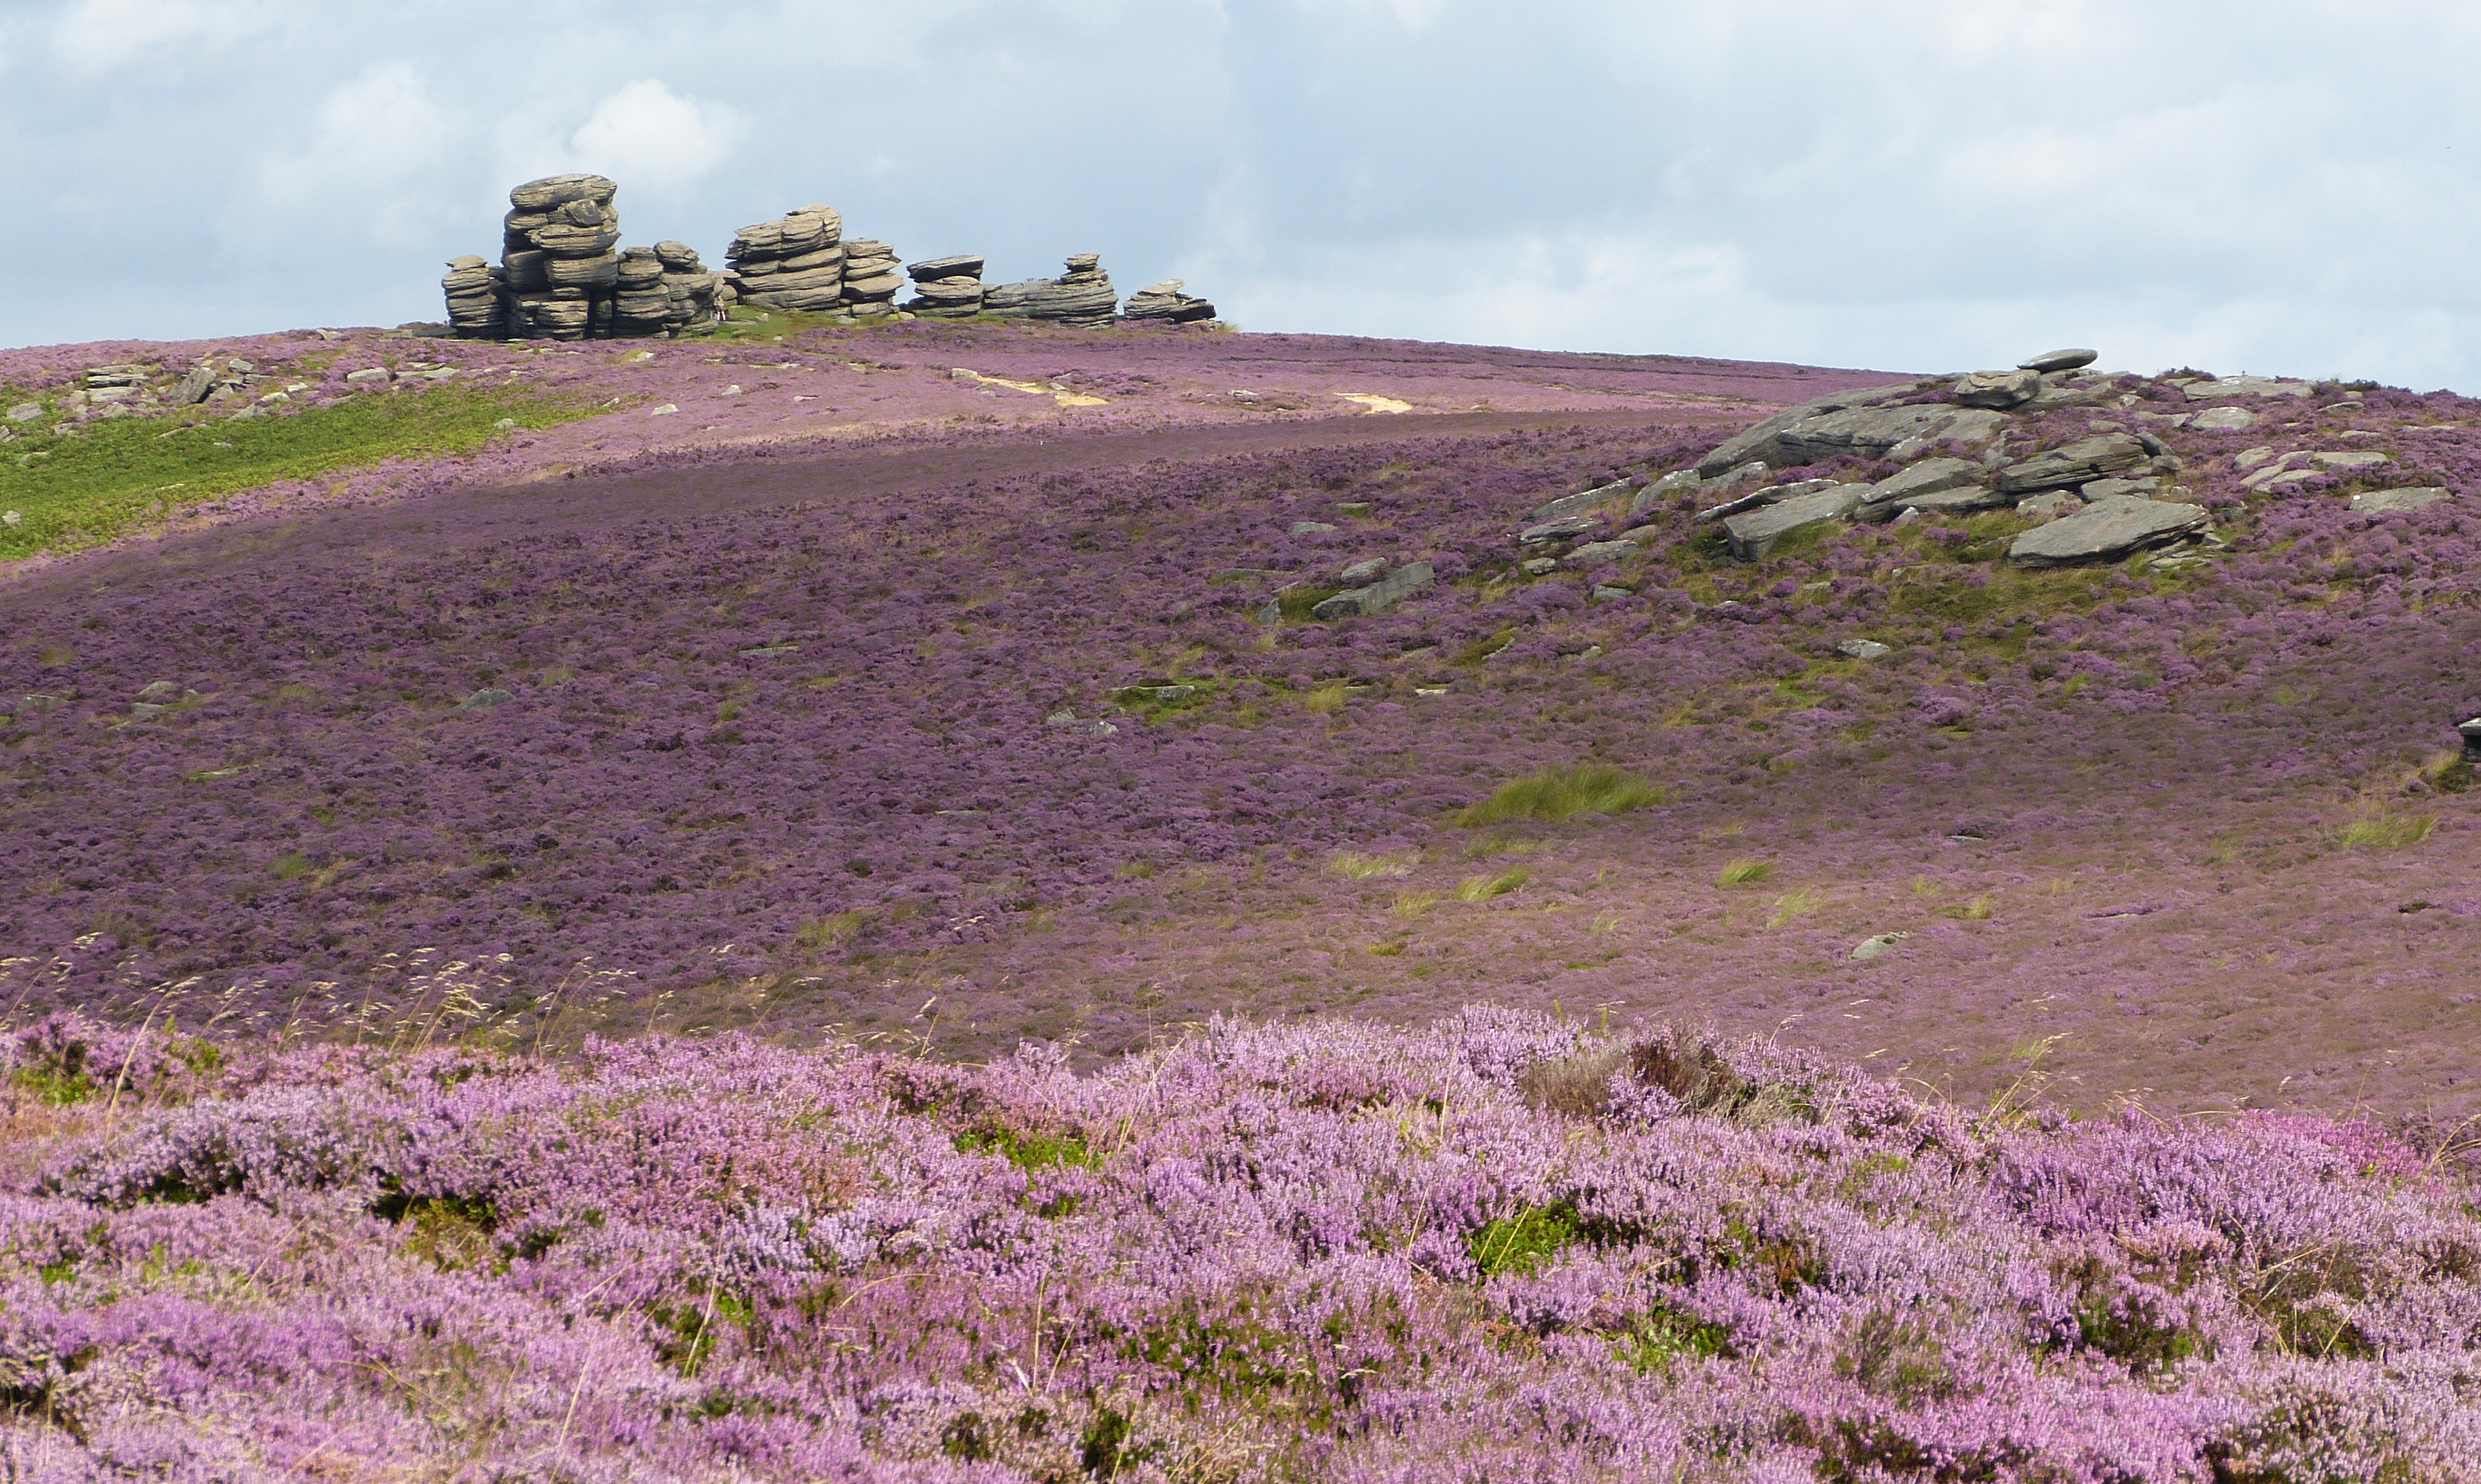
rock, formation, heather, flower, sky, plant, cloud, ecoregion, natural environment, grass, natural landscape, agriculture, grassland, mountain, landscape, groundcover, plain, meadow, slope, shrub, grass family, vehicle, prairie, hill, lavender, Forb, field, horizon, flowering plant, steppe, fell, herbaceous plant, petal, plateau, spring, soil, crop, pasture, plantation, subshrub, annual plant, chaparral, tree, shrubland, wildflower, farm, tundra, dirt road, garden